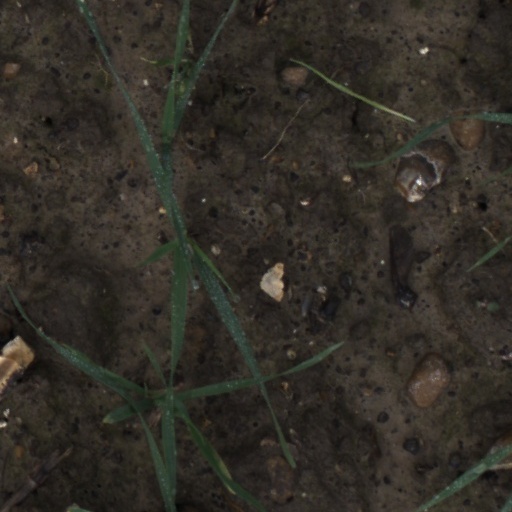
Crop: wheat